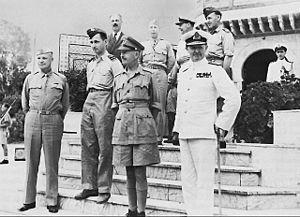
Harold Rupert Leofric George Alexander est un field marshal de l'armée britannique et homme d'État, ancien ministre de la Défense et le 17ᵉ gouverneur général du Canada.